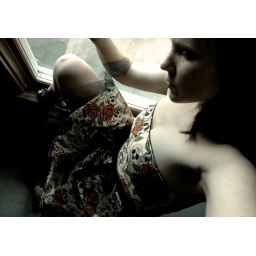
skull dress in window